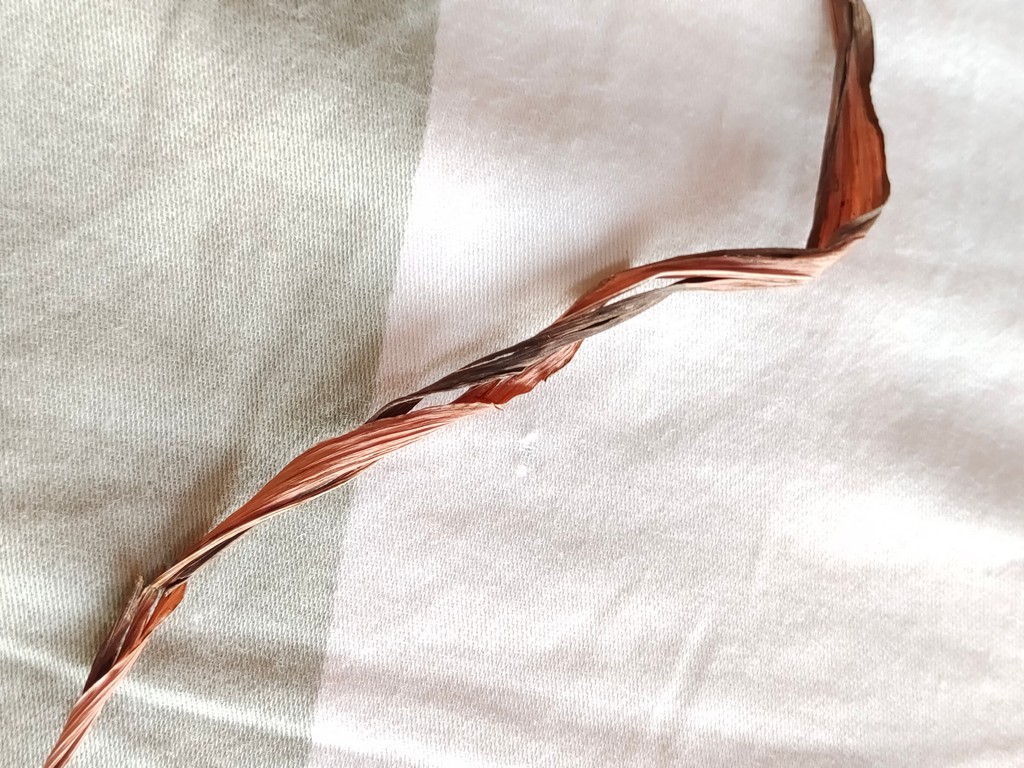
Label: Dried